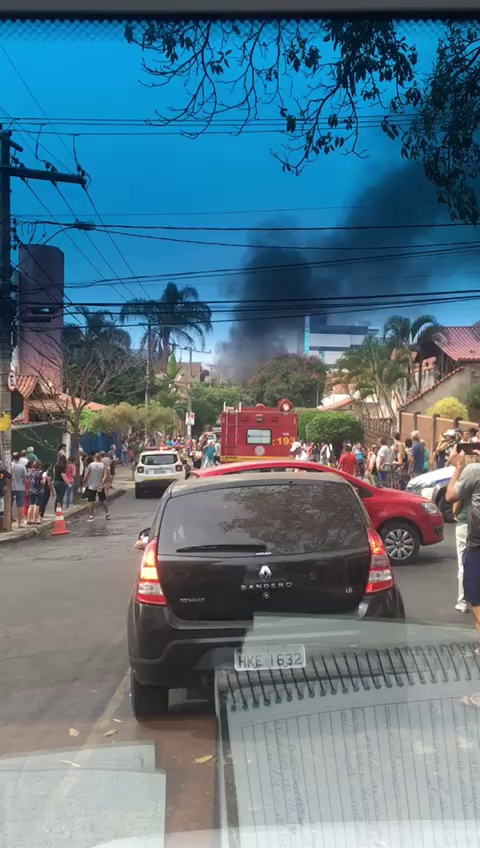
Fire: no
Smoke: yes